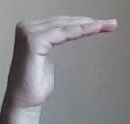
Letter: haa